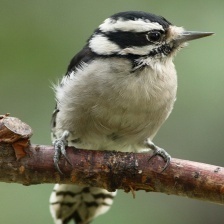
Species: DOWNY WOODPECKER
Scientific name: PICOIDES PUBESCENS